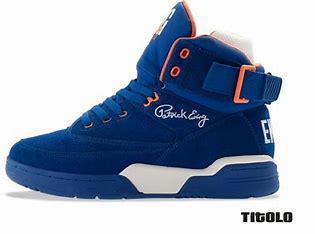
Brand: Ewing
Model: 33 Hi